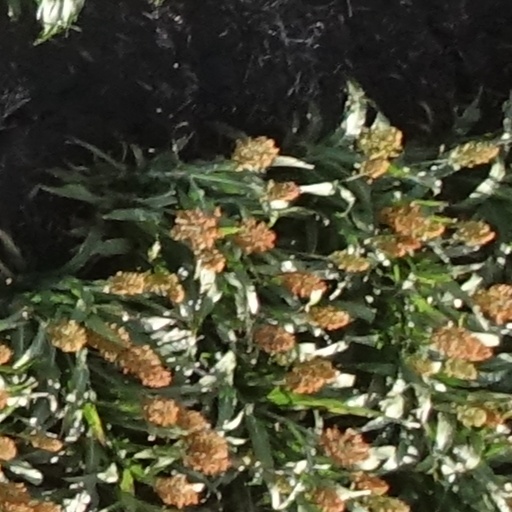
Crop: sorghum